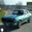
Label: automobile